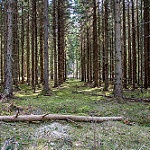
Label: forest